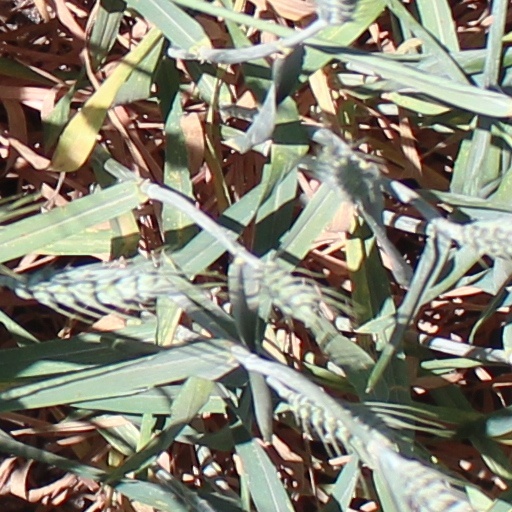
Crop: wheat